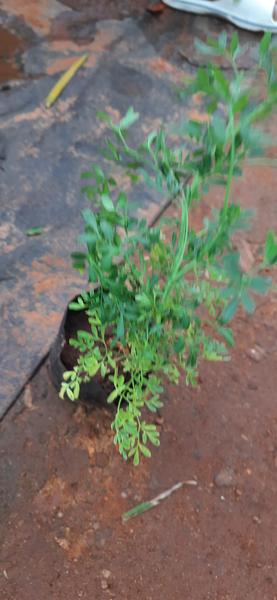
Plant: Nagadali